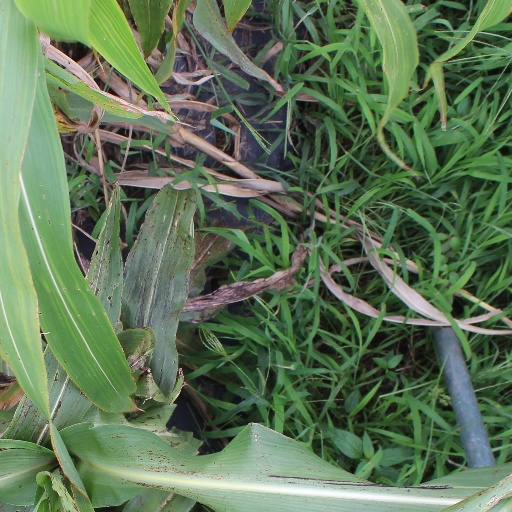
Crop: sorghum